Great Stink

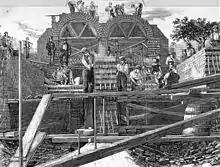
Construction of the sewers in 1859, near Old Ford, Bow in East London

In August 1849 the MCS appointed Joseph Bazalgette to the position of assistant surveyor. He had been working as a consultant engineer in the railway industry until overwork had brought about a serious breakdown in his health; his appointment to the commission was his first position on his return to employment. Working under the chief engineer, Frank Foster, he began to develop a more systematic plan for the city's sewers. The stress of the position was too much for Foster and he died in 1852; Bazalgette was promoted into his position, and continued refining and developing the plans for the development of the sewerage system. The Metropolis Management Act 1855 replaced the commission with the Metropolitan Board of Works (MBW), which took control of the sewers.